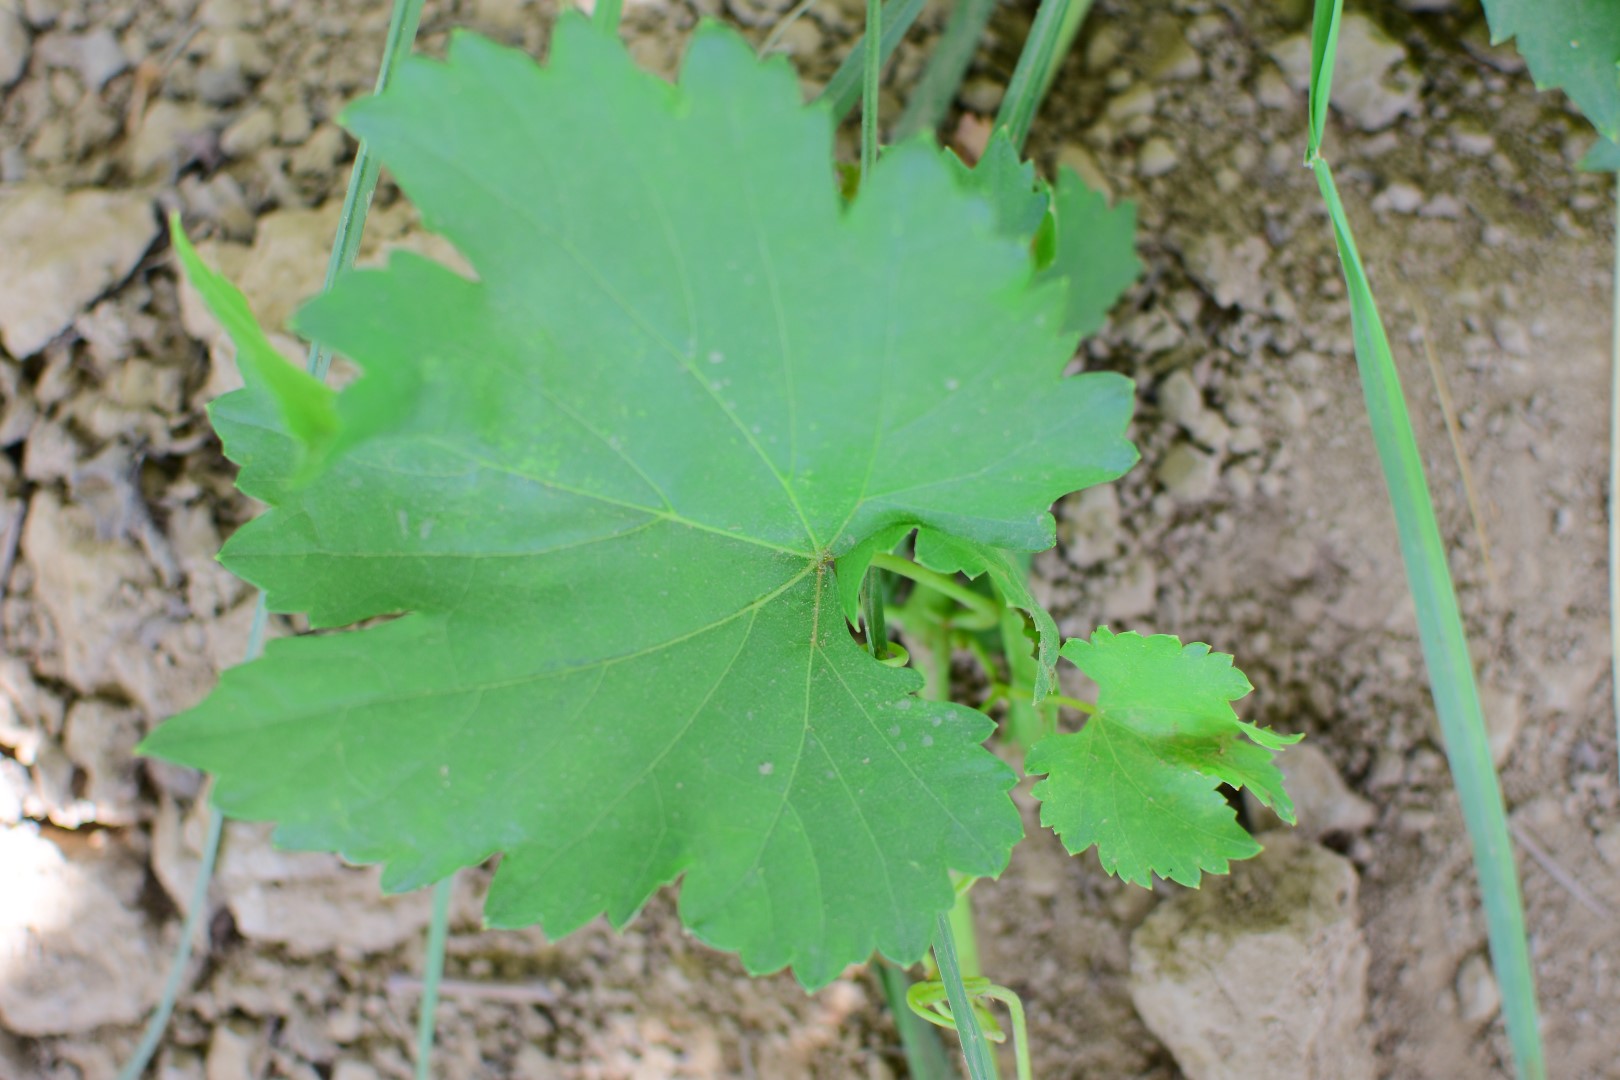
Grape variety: Frinsi